Ōishida Station

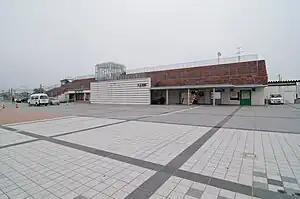
The east entrance in October 2010

is a junction railway station in the town of Ōishida, Yamagata, Japan, operated by East Japan Railway Company (JR East).